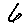
Label: 6